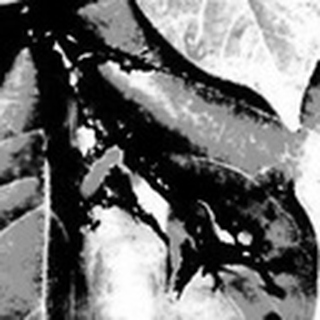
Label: cotton_bacterial_blight